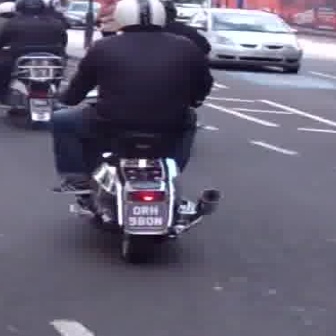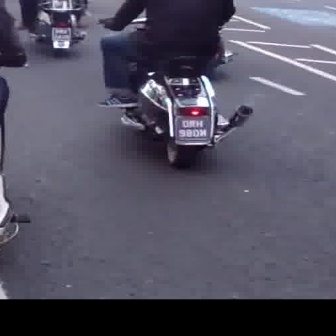
  Please identify the target specified by the bounding box [45,87,218,260] in the first image and locate it in the second image. Return the coordinates in [x_min,y_min,x_max,y_max] format.
Answer: [97,12,252,167]